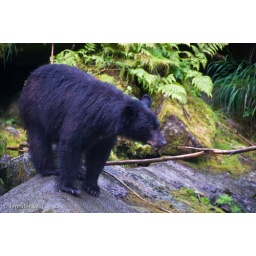
Bears couldn't fish in the river because it was so high and full.